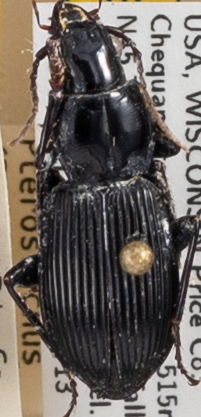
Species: Pterostichus coracinus
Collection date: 2021-07-13
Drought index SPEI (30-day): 0.136
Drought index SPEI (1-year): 0.132
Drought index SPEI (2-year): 1.45